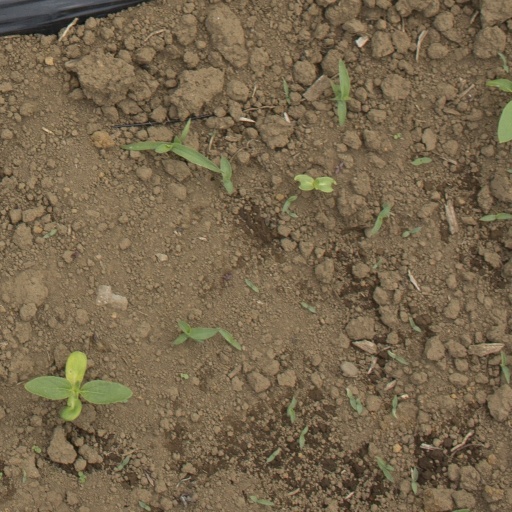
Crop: Jerusalem artichoke